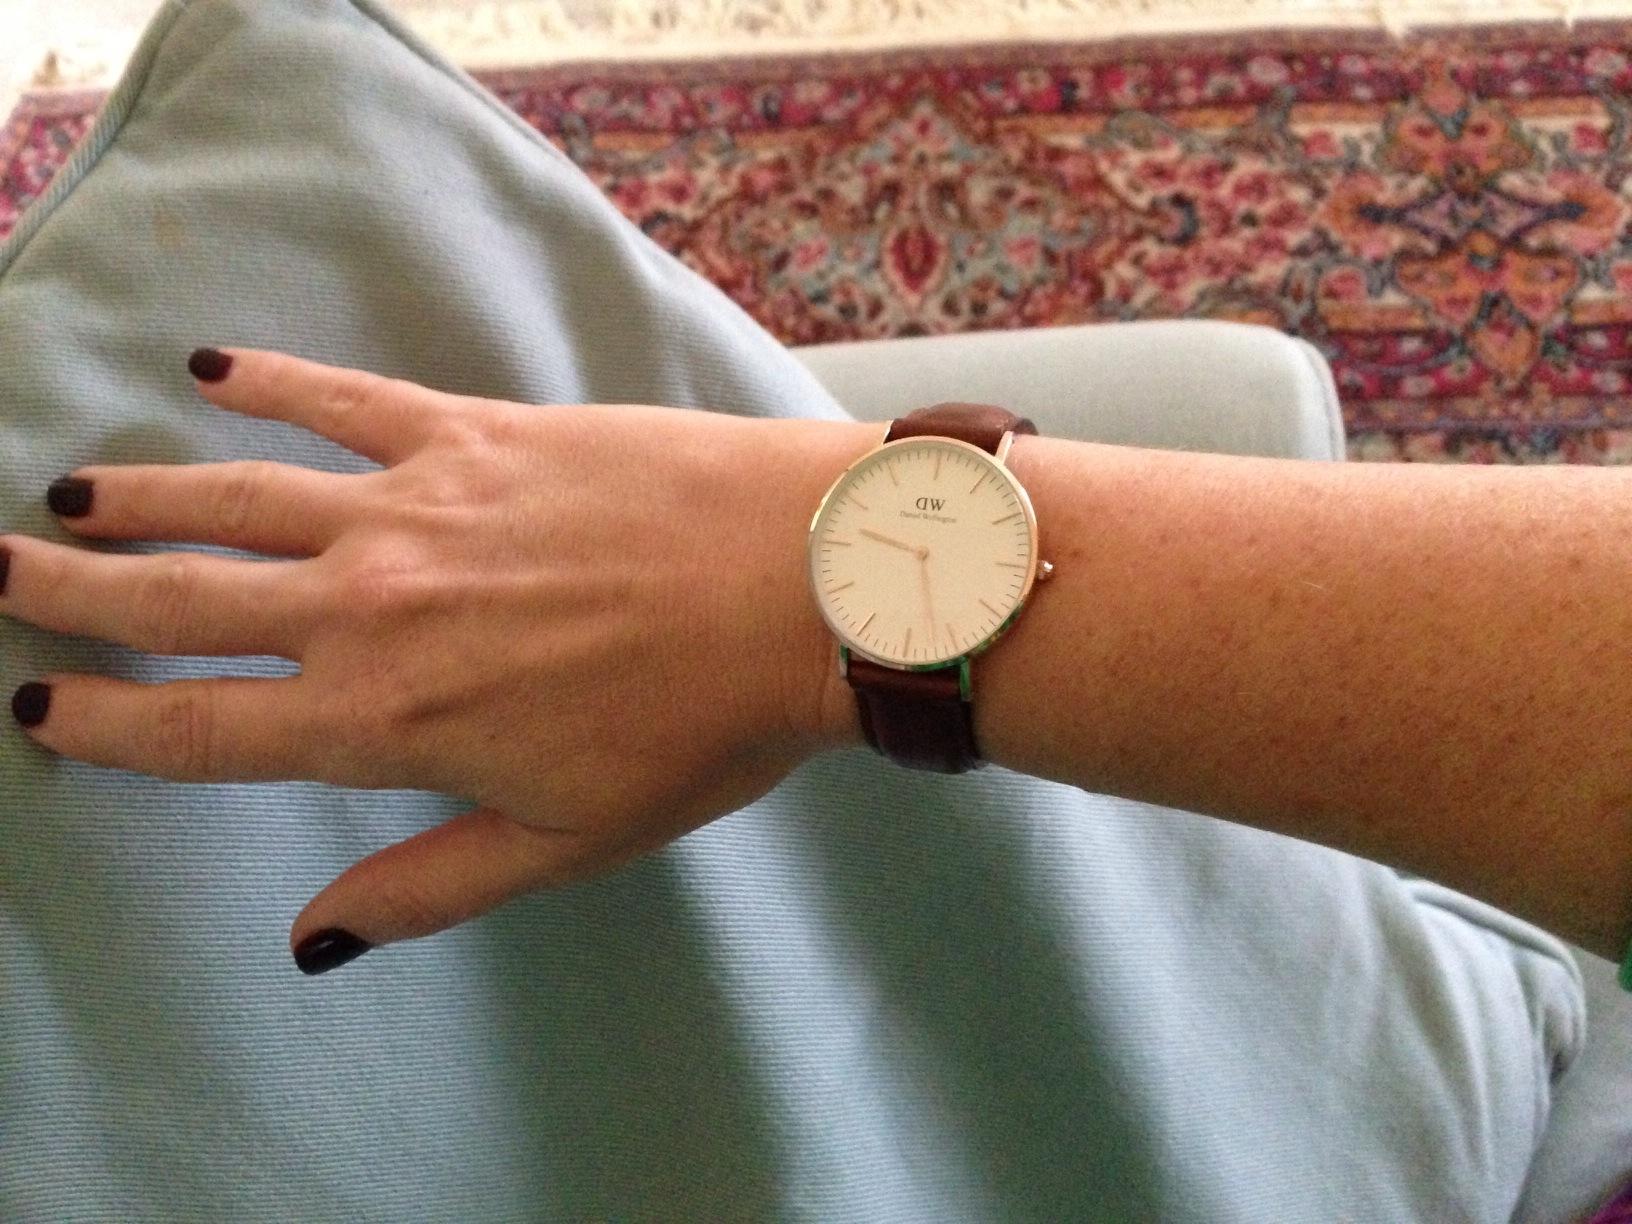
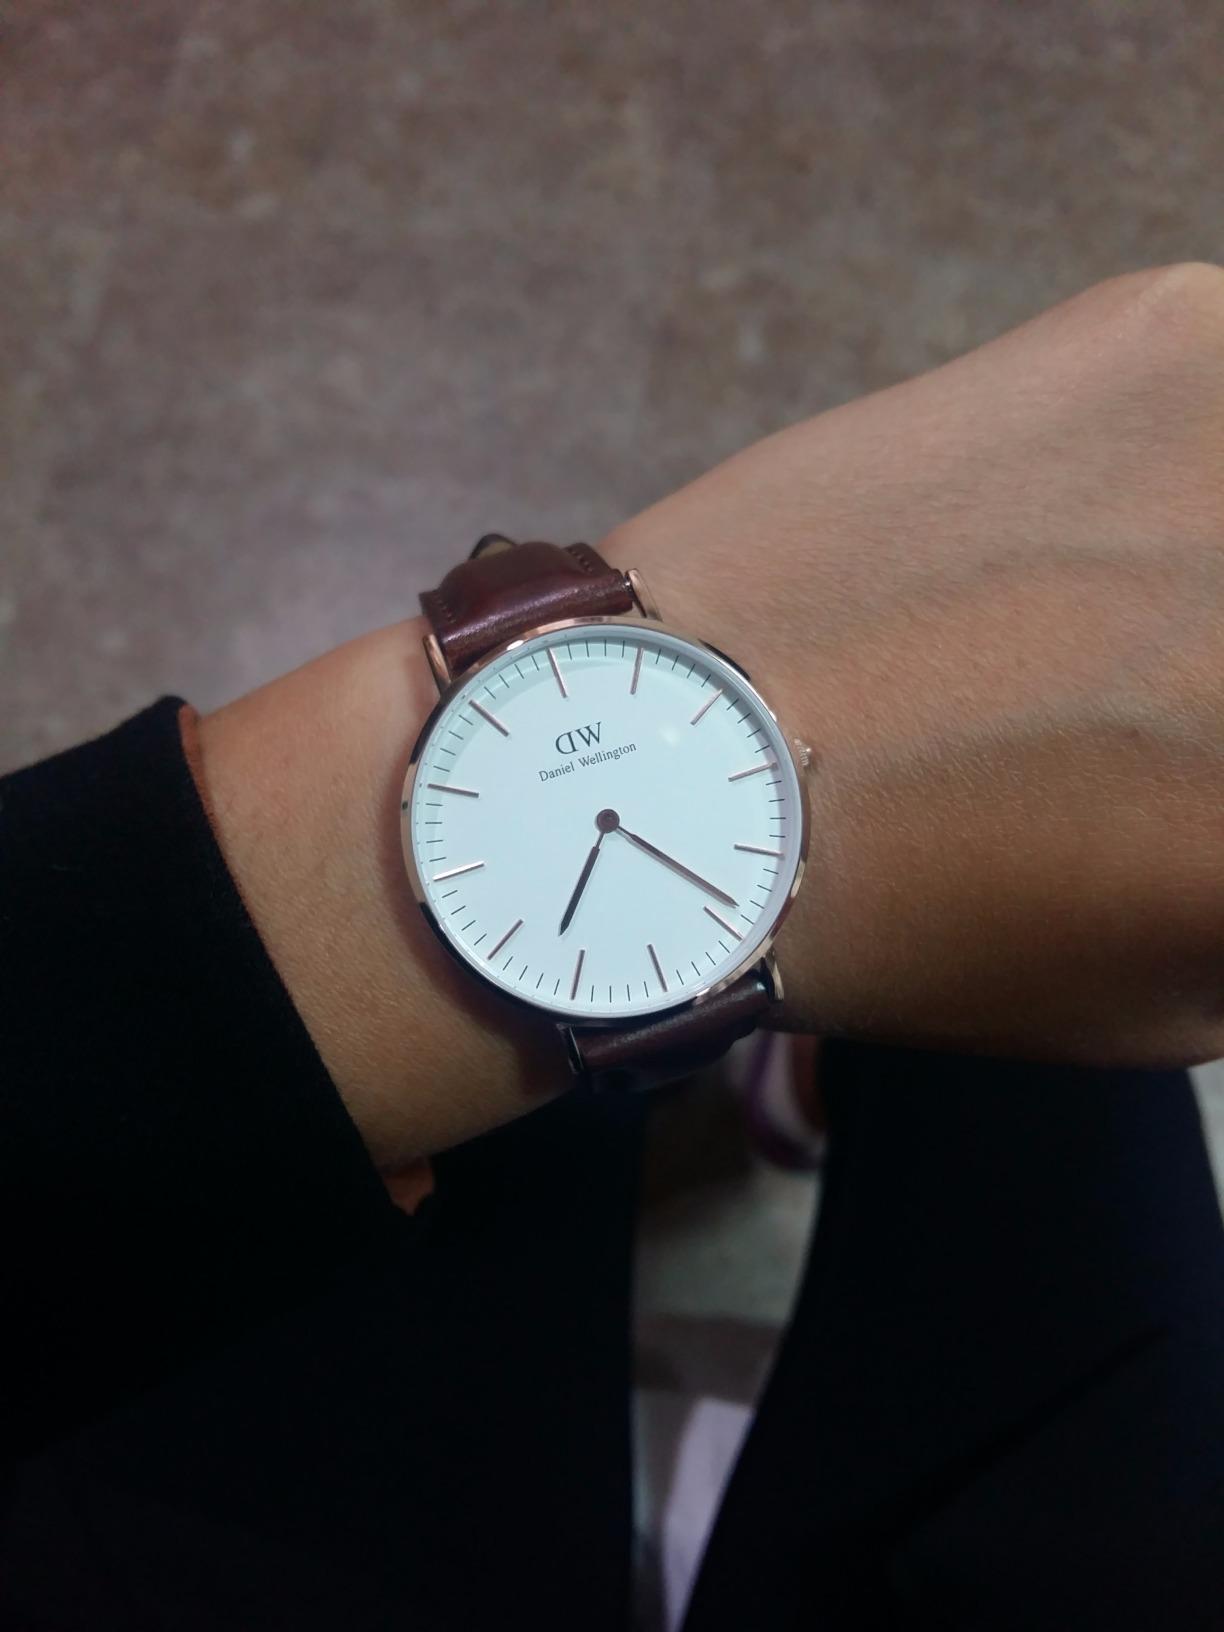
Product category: accessories_watch
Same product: yes